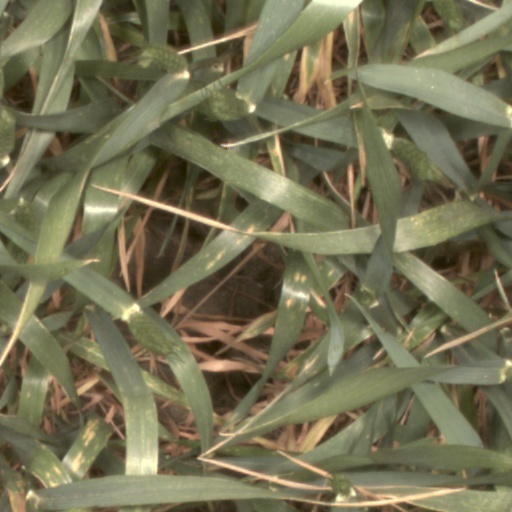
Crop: wheat